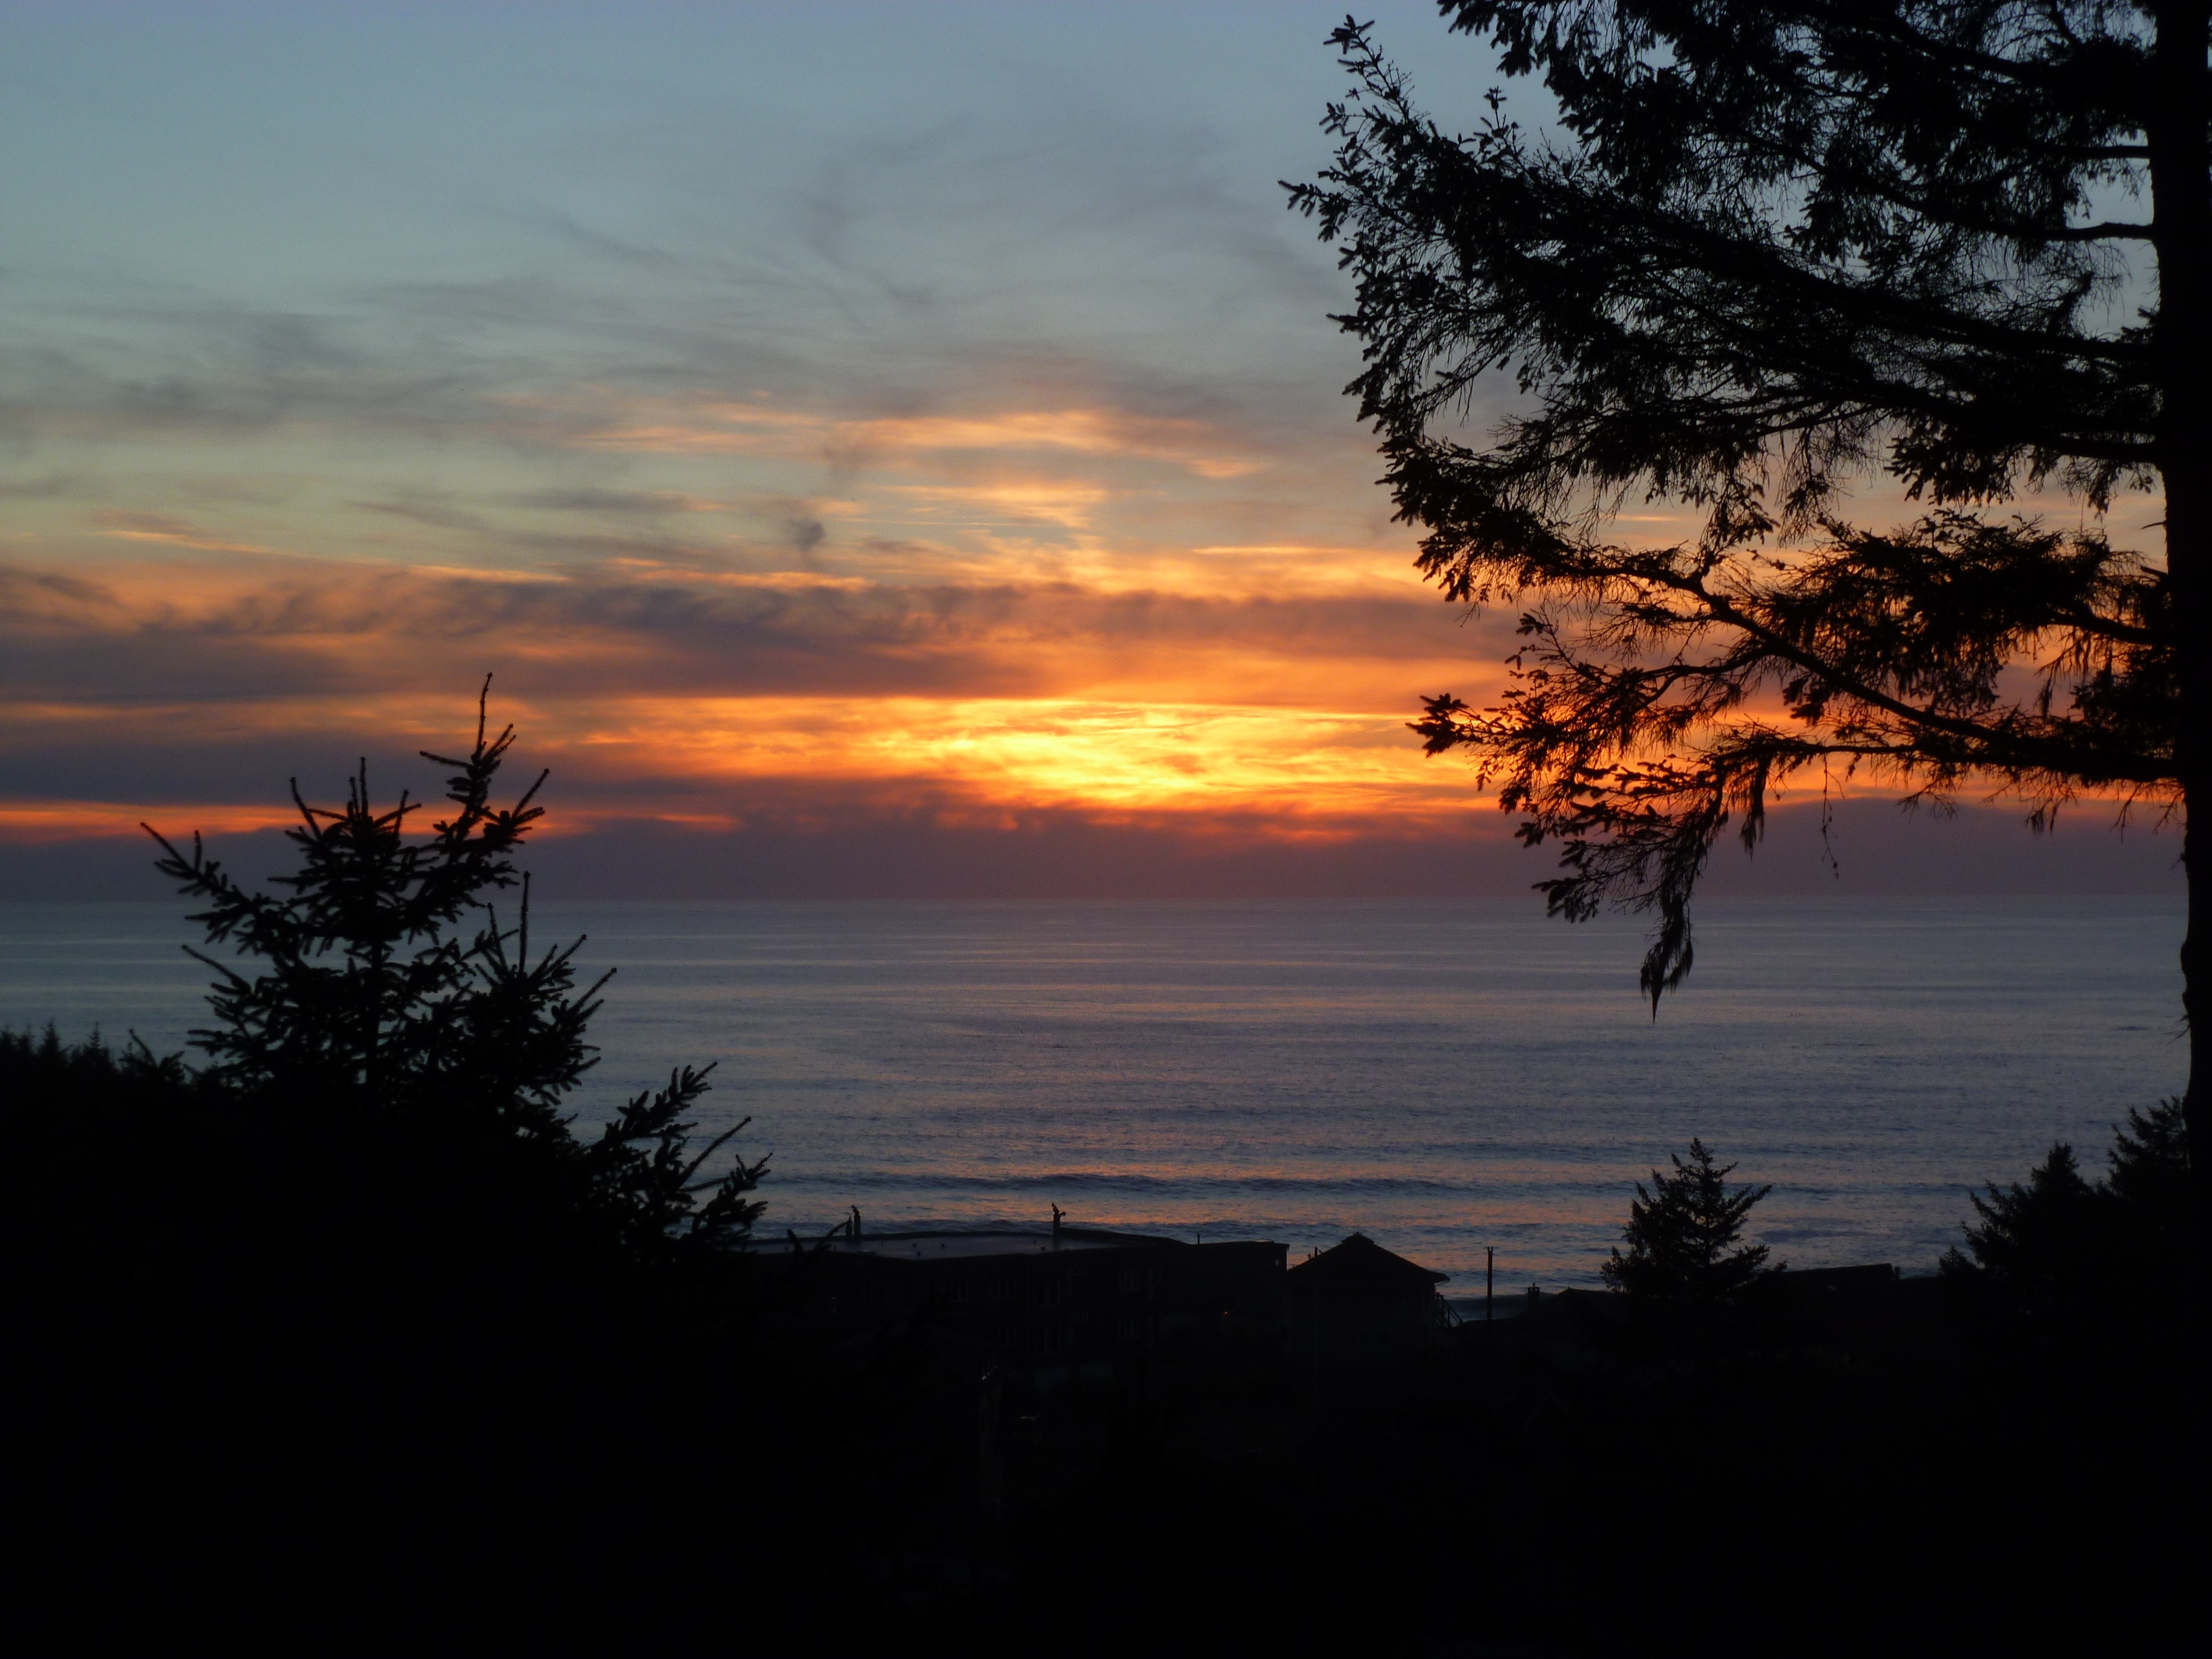
nature, horizon, cloud, sky, sunrise, sunset, sunlight, morning, dawn, dusk, evening, afterglow, atmospheric phenomenon, red sky at morning